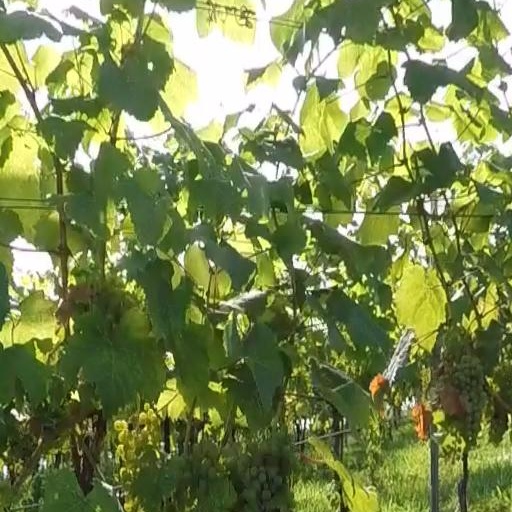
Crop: grape